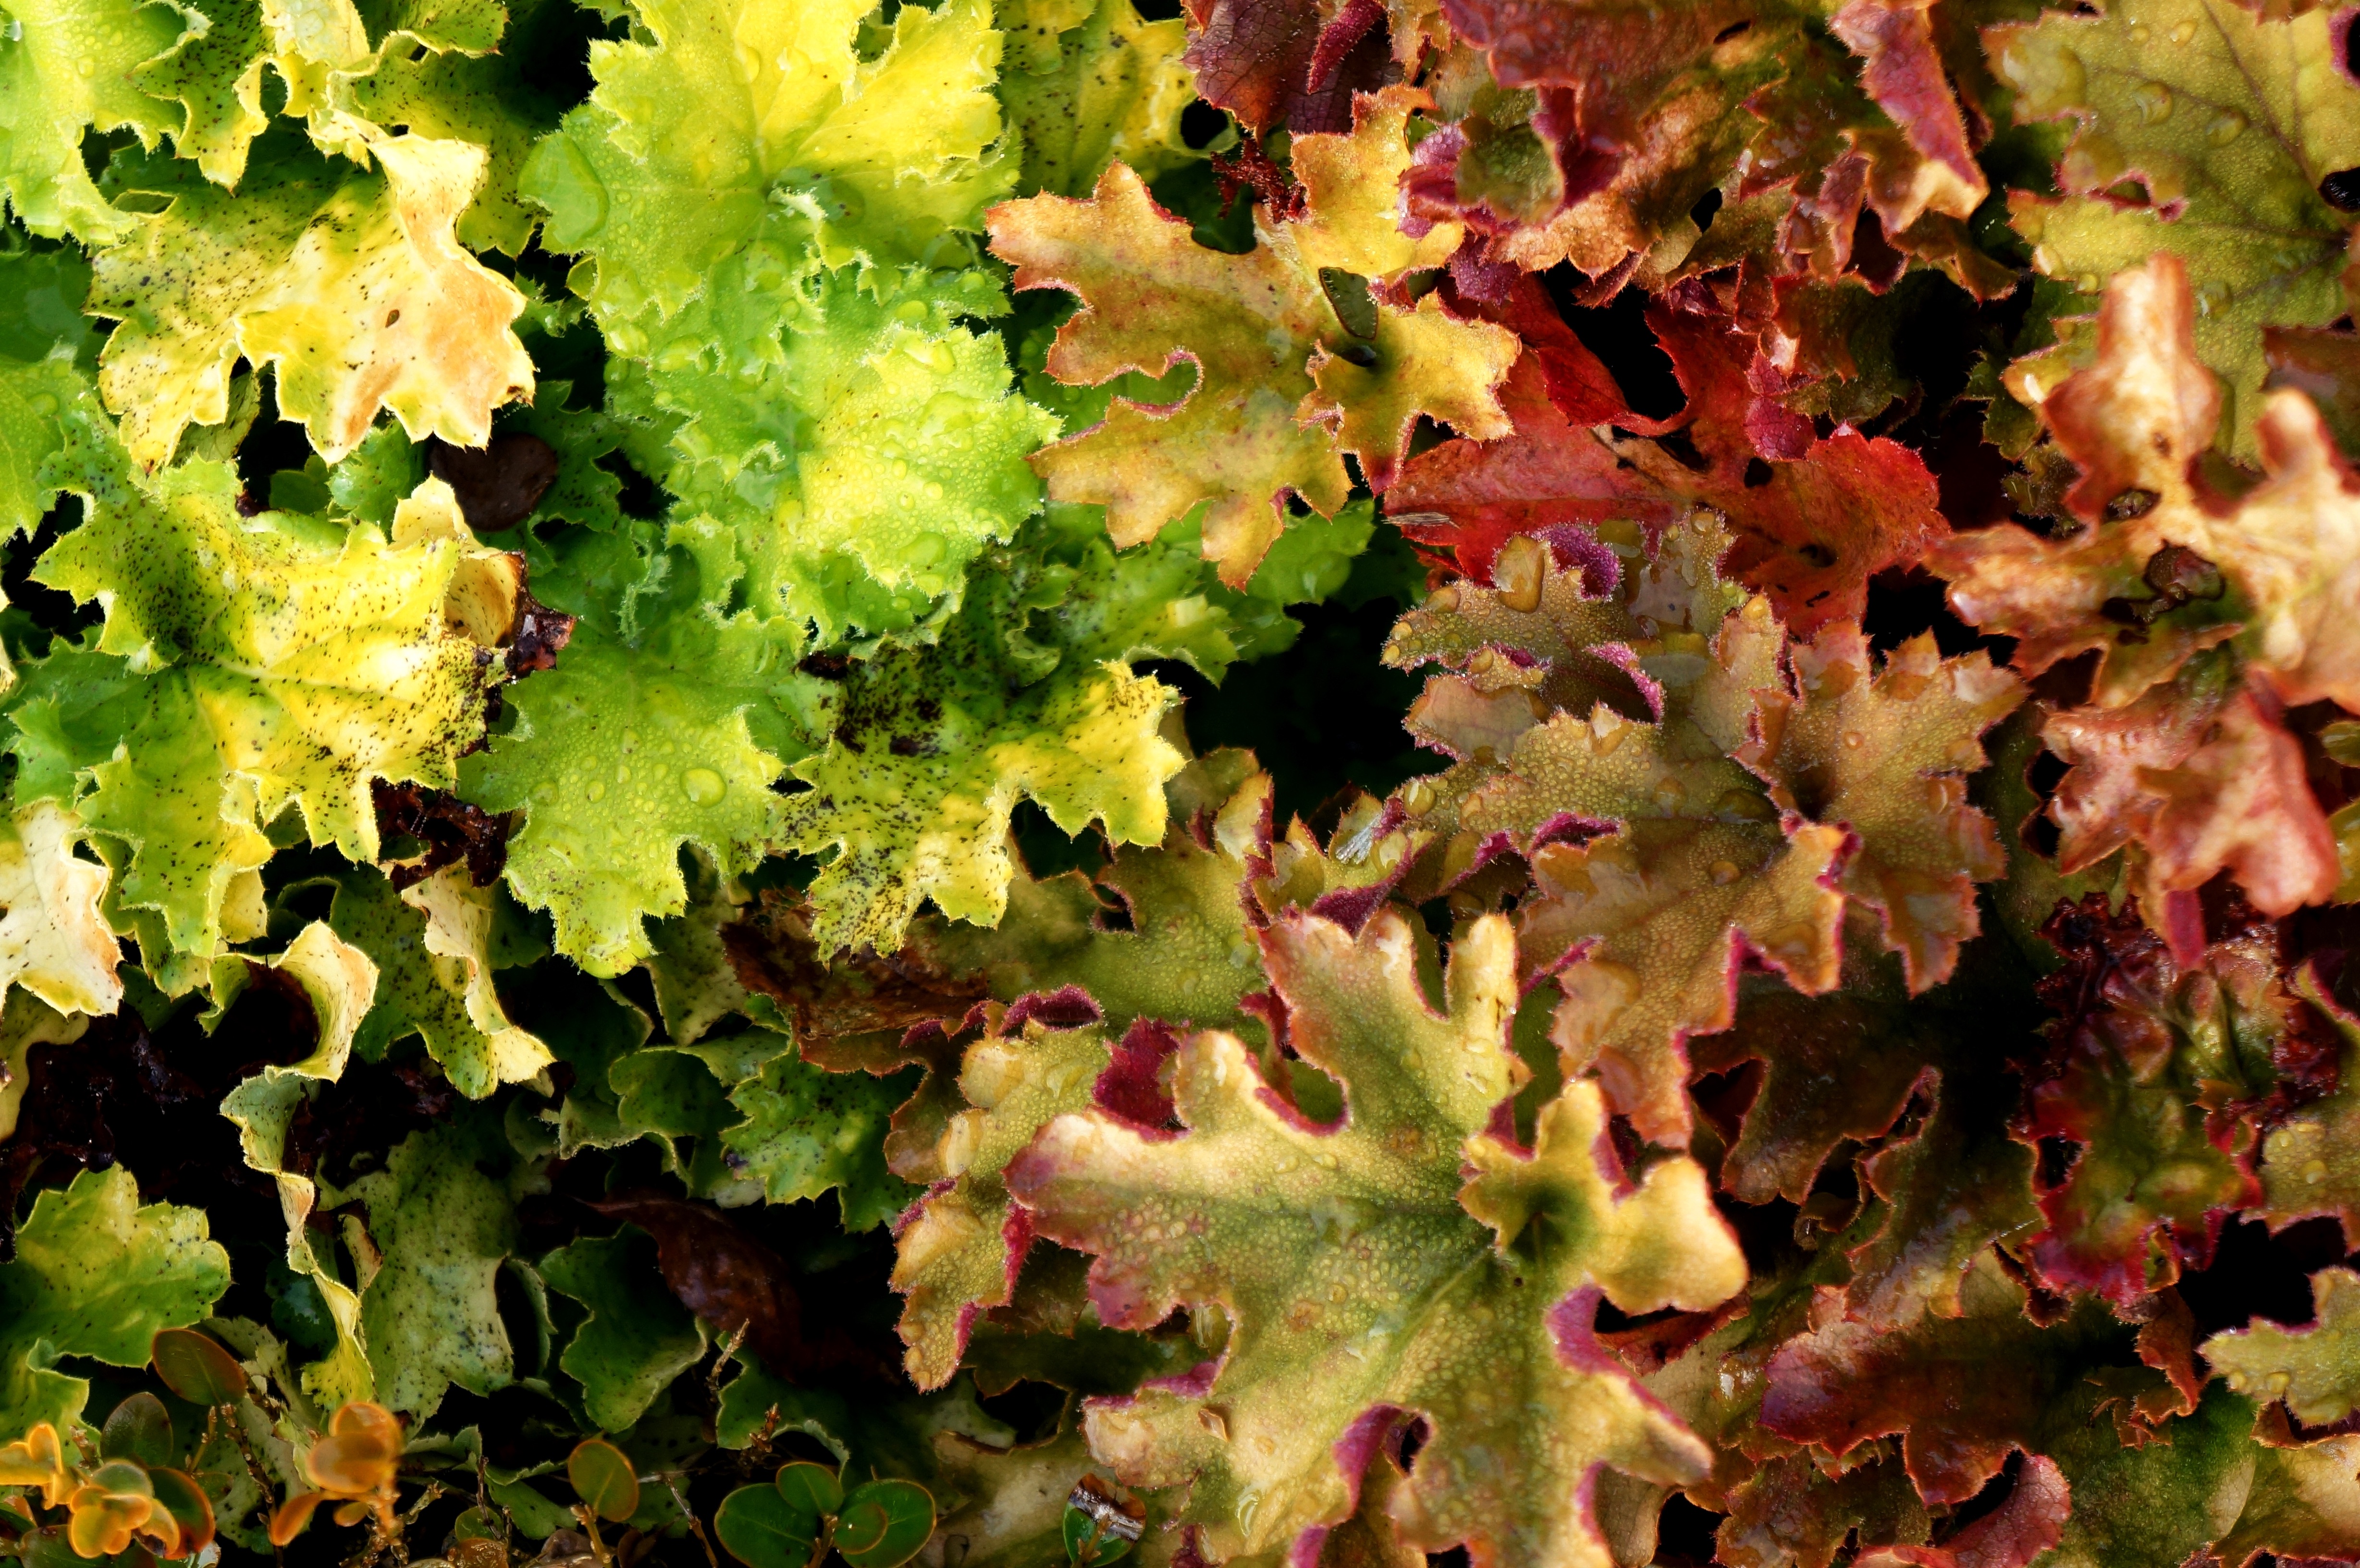
tree, nature, branch, plant, grape, leaf, flower, food, green, produce, autumn, botany, season, oak, flowering plant, annual plant, woody plant, land plant